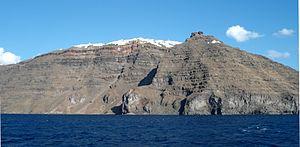
Imerovigli Skaros Santorini
Imerovigli est une localité de Santorin, île des Cyclades, en mer Égée. Elle est située à 2 km au nord de Fira, au sommet de la caldeira.